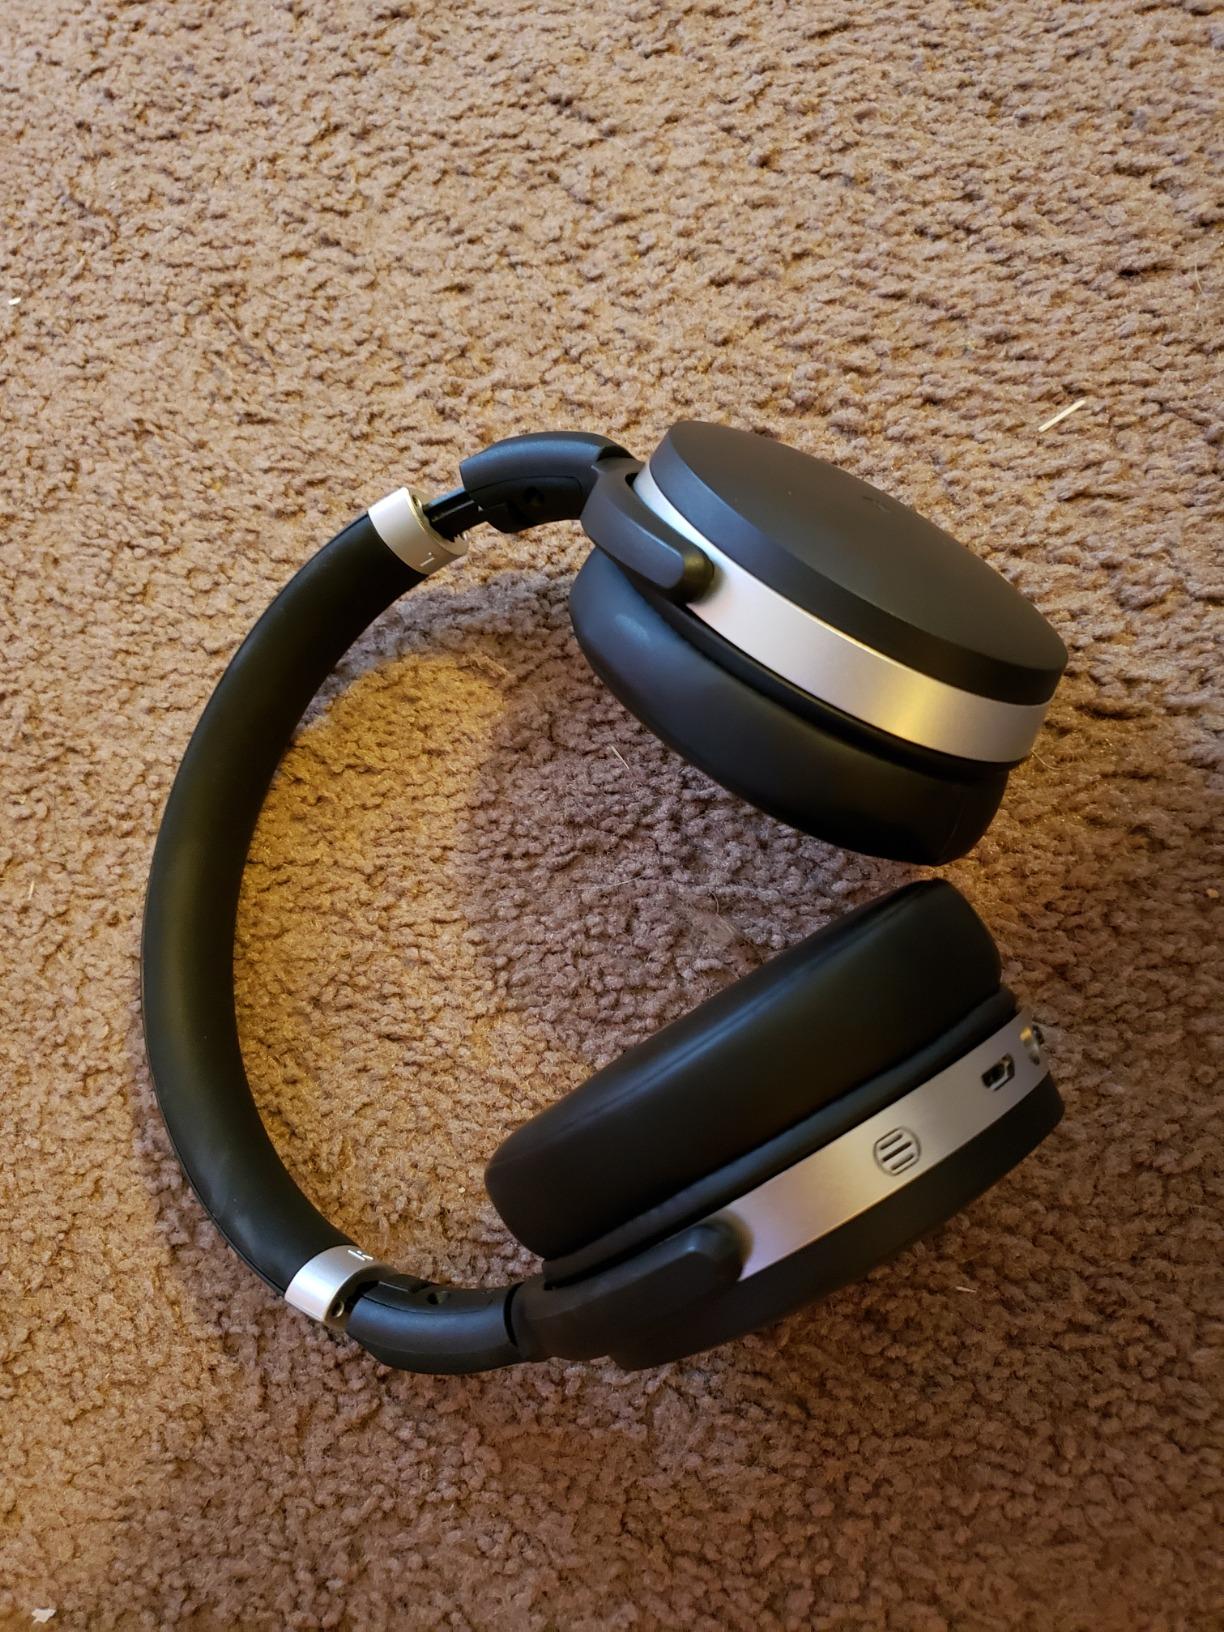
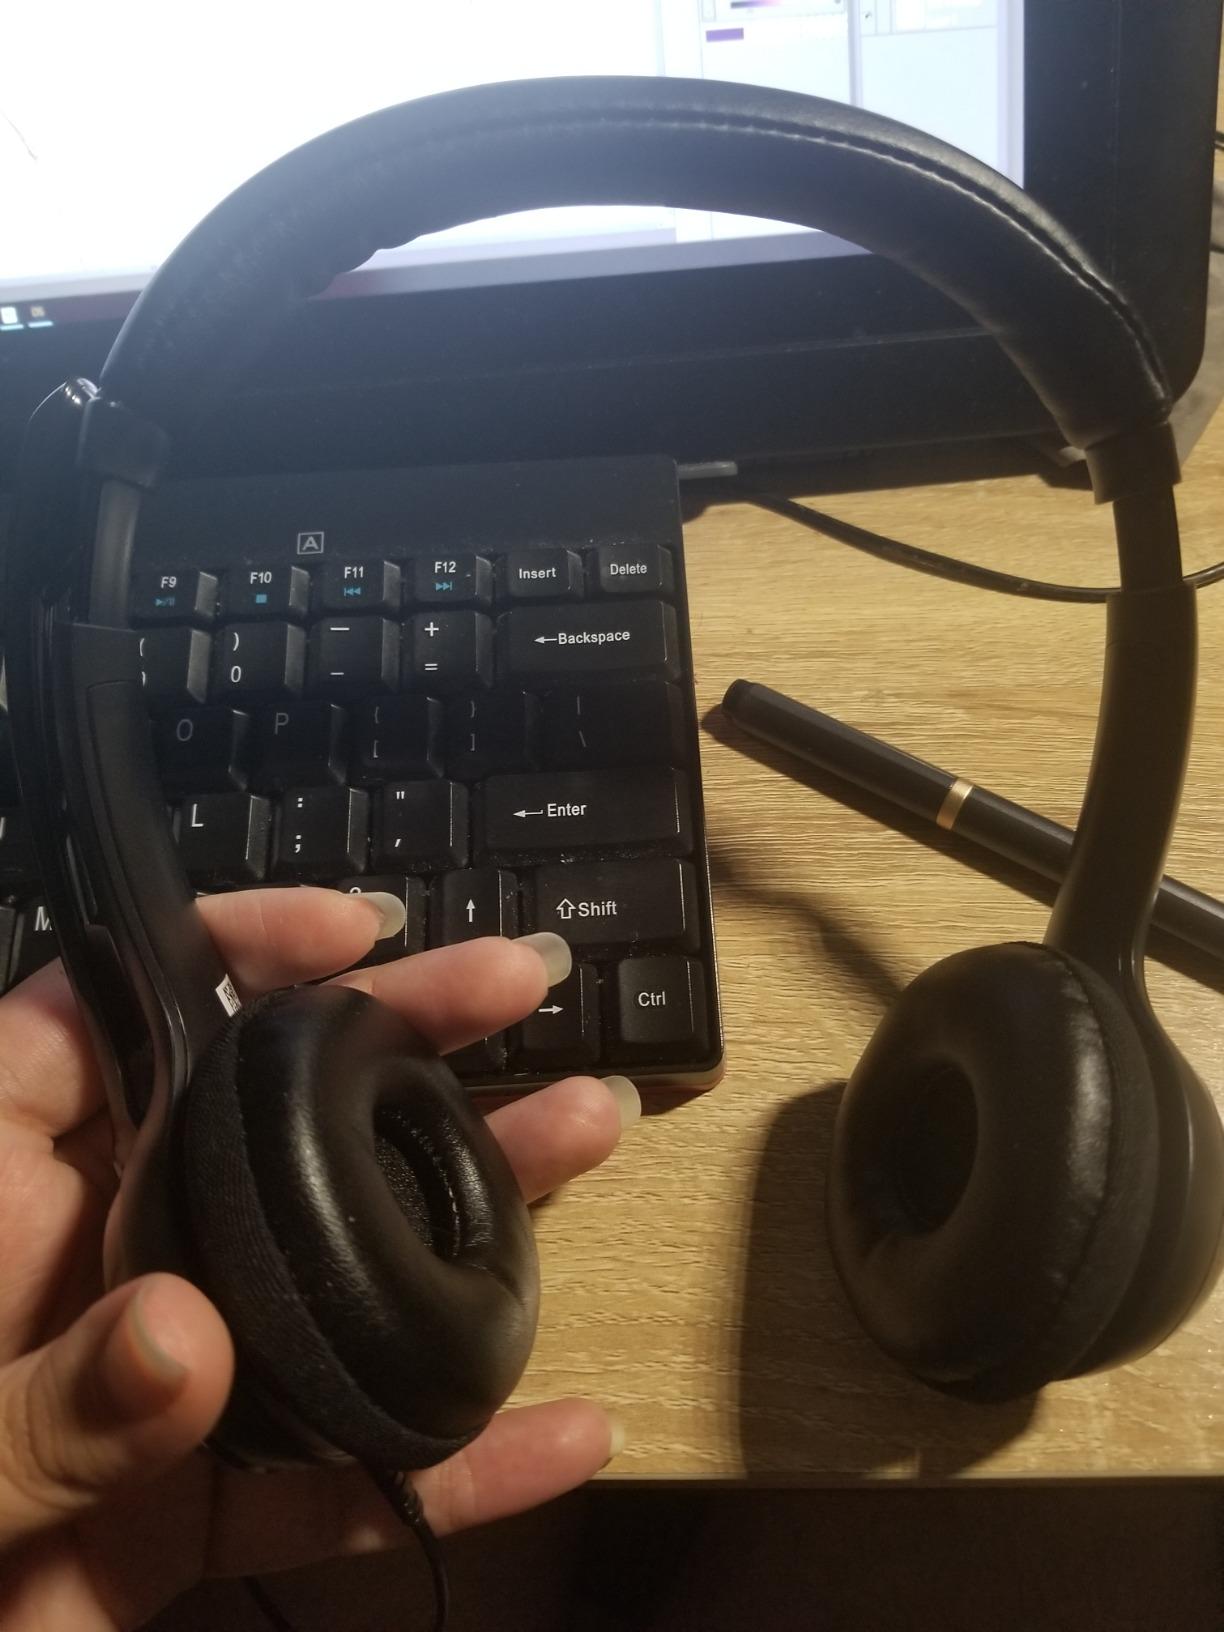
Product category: headphones
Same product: no